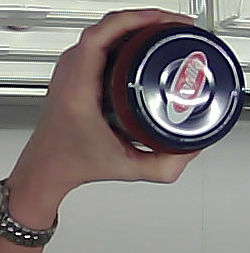
Product: barilla_pomodoro